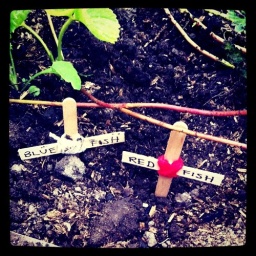
Master4 pretty cool about us having to 'plant' (his word) red fish in the garden